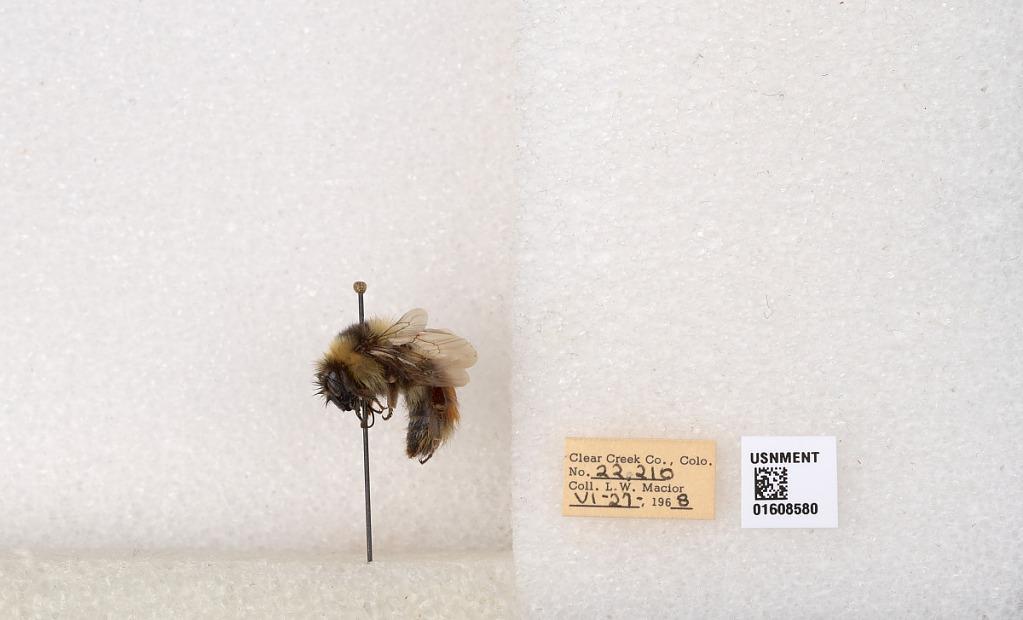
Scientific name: Bombus (Pyrobombus) sylvicola Kirby
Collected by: L. Macior
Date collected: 1968-6-27
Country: United States
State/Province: Colorado
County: Clear Creek
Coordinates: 39.6891, -105.644